Wilferd Madelung

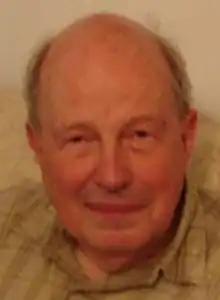
Madelung in 2006

Wilferd Ferdinand Madelung FBA (26 December 1930 – 9 May 2023) was a German author and scholar of Islamic history widely recognised for his contributions to the fields of Islamic and Iranian studies. He was appreciated in Iran for his "knowledgeable and fair" treatment of the Shia perspective. In the obituary of the Institute of Ismaili Studies (London) where Madelung worked his last years, it reads: ""With particular reference to religious schools and movements in early Islam, his studies, based on a vast array of primary sources, have enriched the discipline’s understanding of almost every major Muslim movement and community – not only early Imami Shi‘ism and the later developments of Twelver, Ismaili and Zaydi Islam but also the lesser known aspects of Sunni, Khariji and the Mu‘tazili schools of theology and philosophy.""